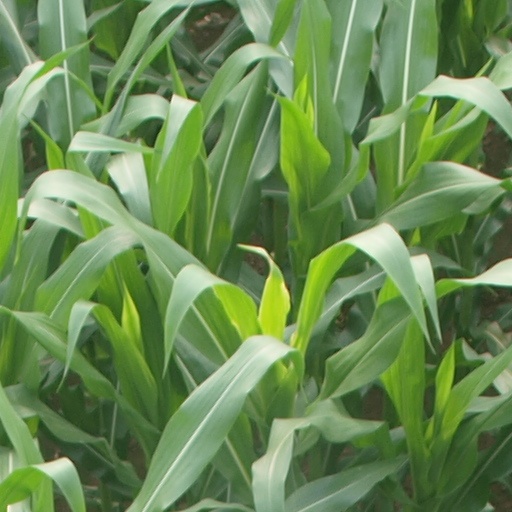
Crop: maize; corn